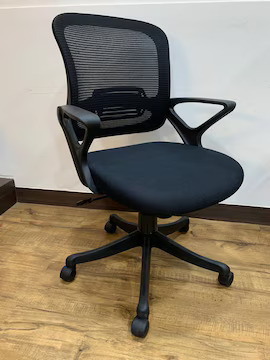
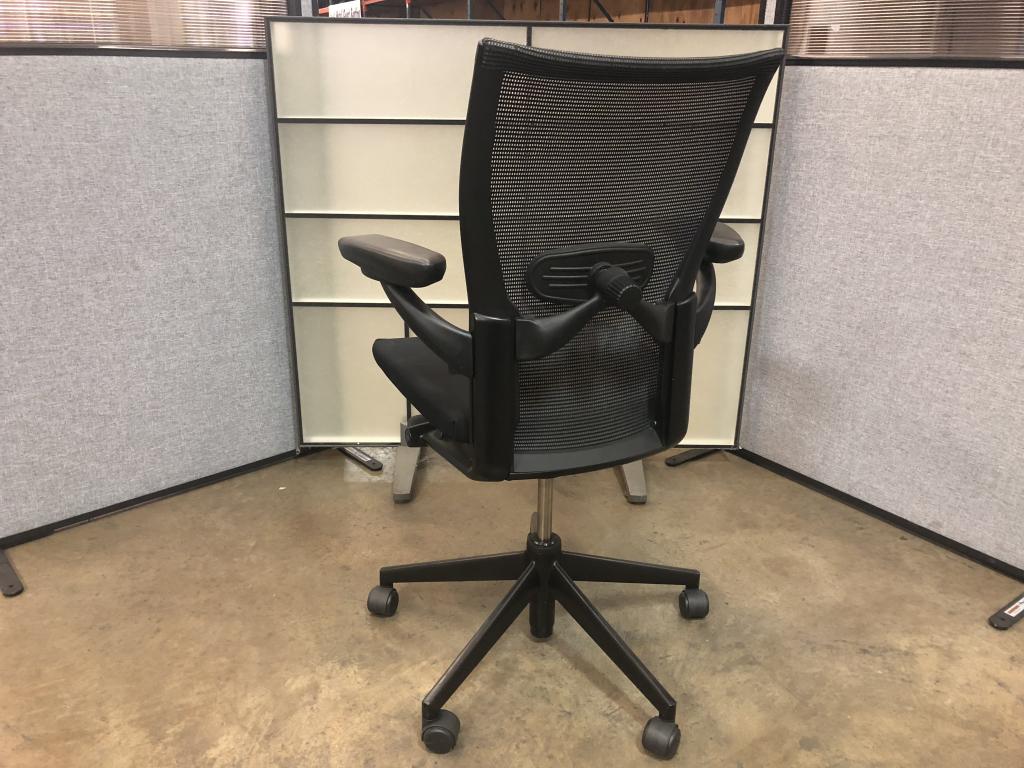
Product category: items_chair
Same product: no